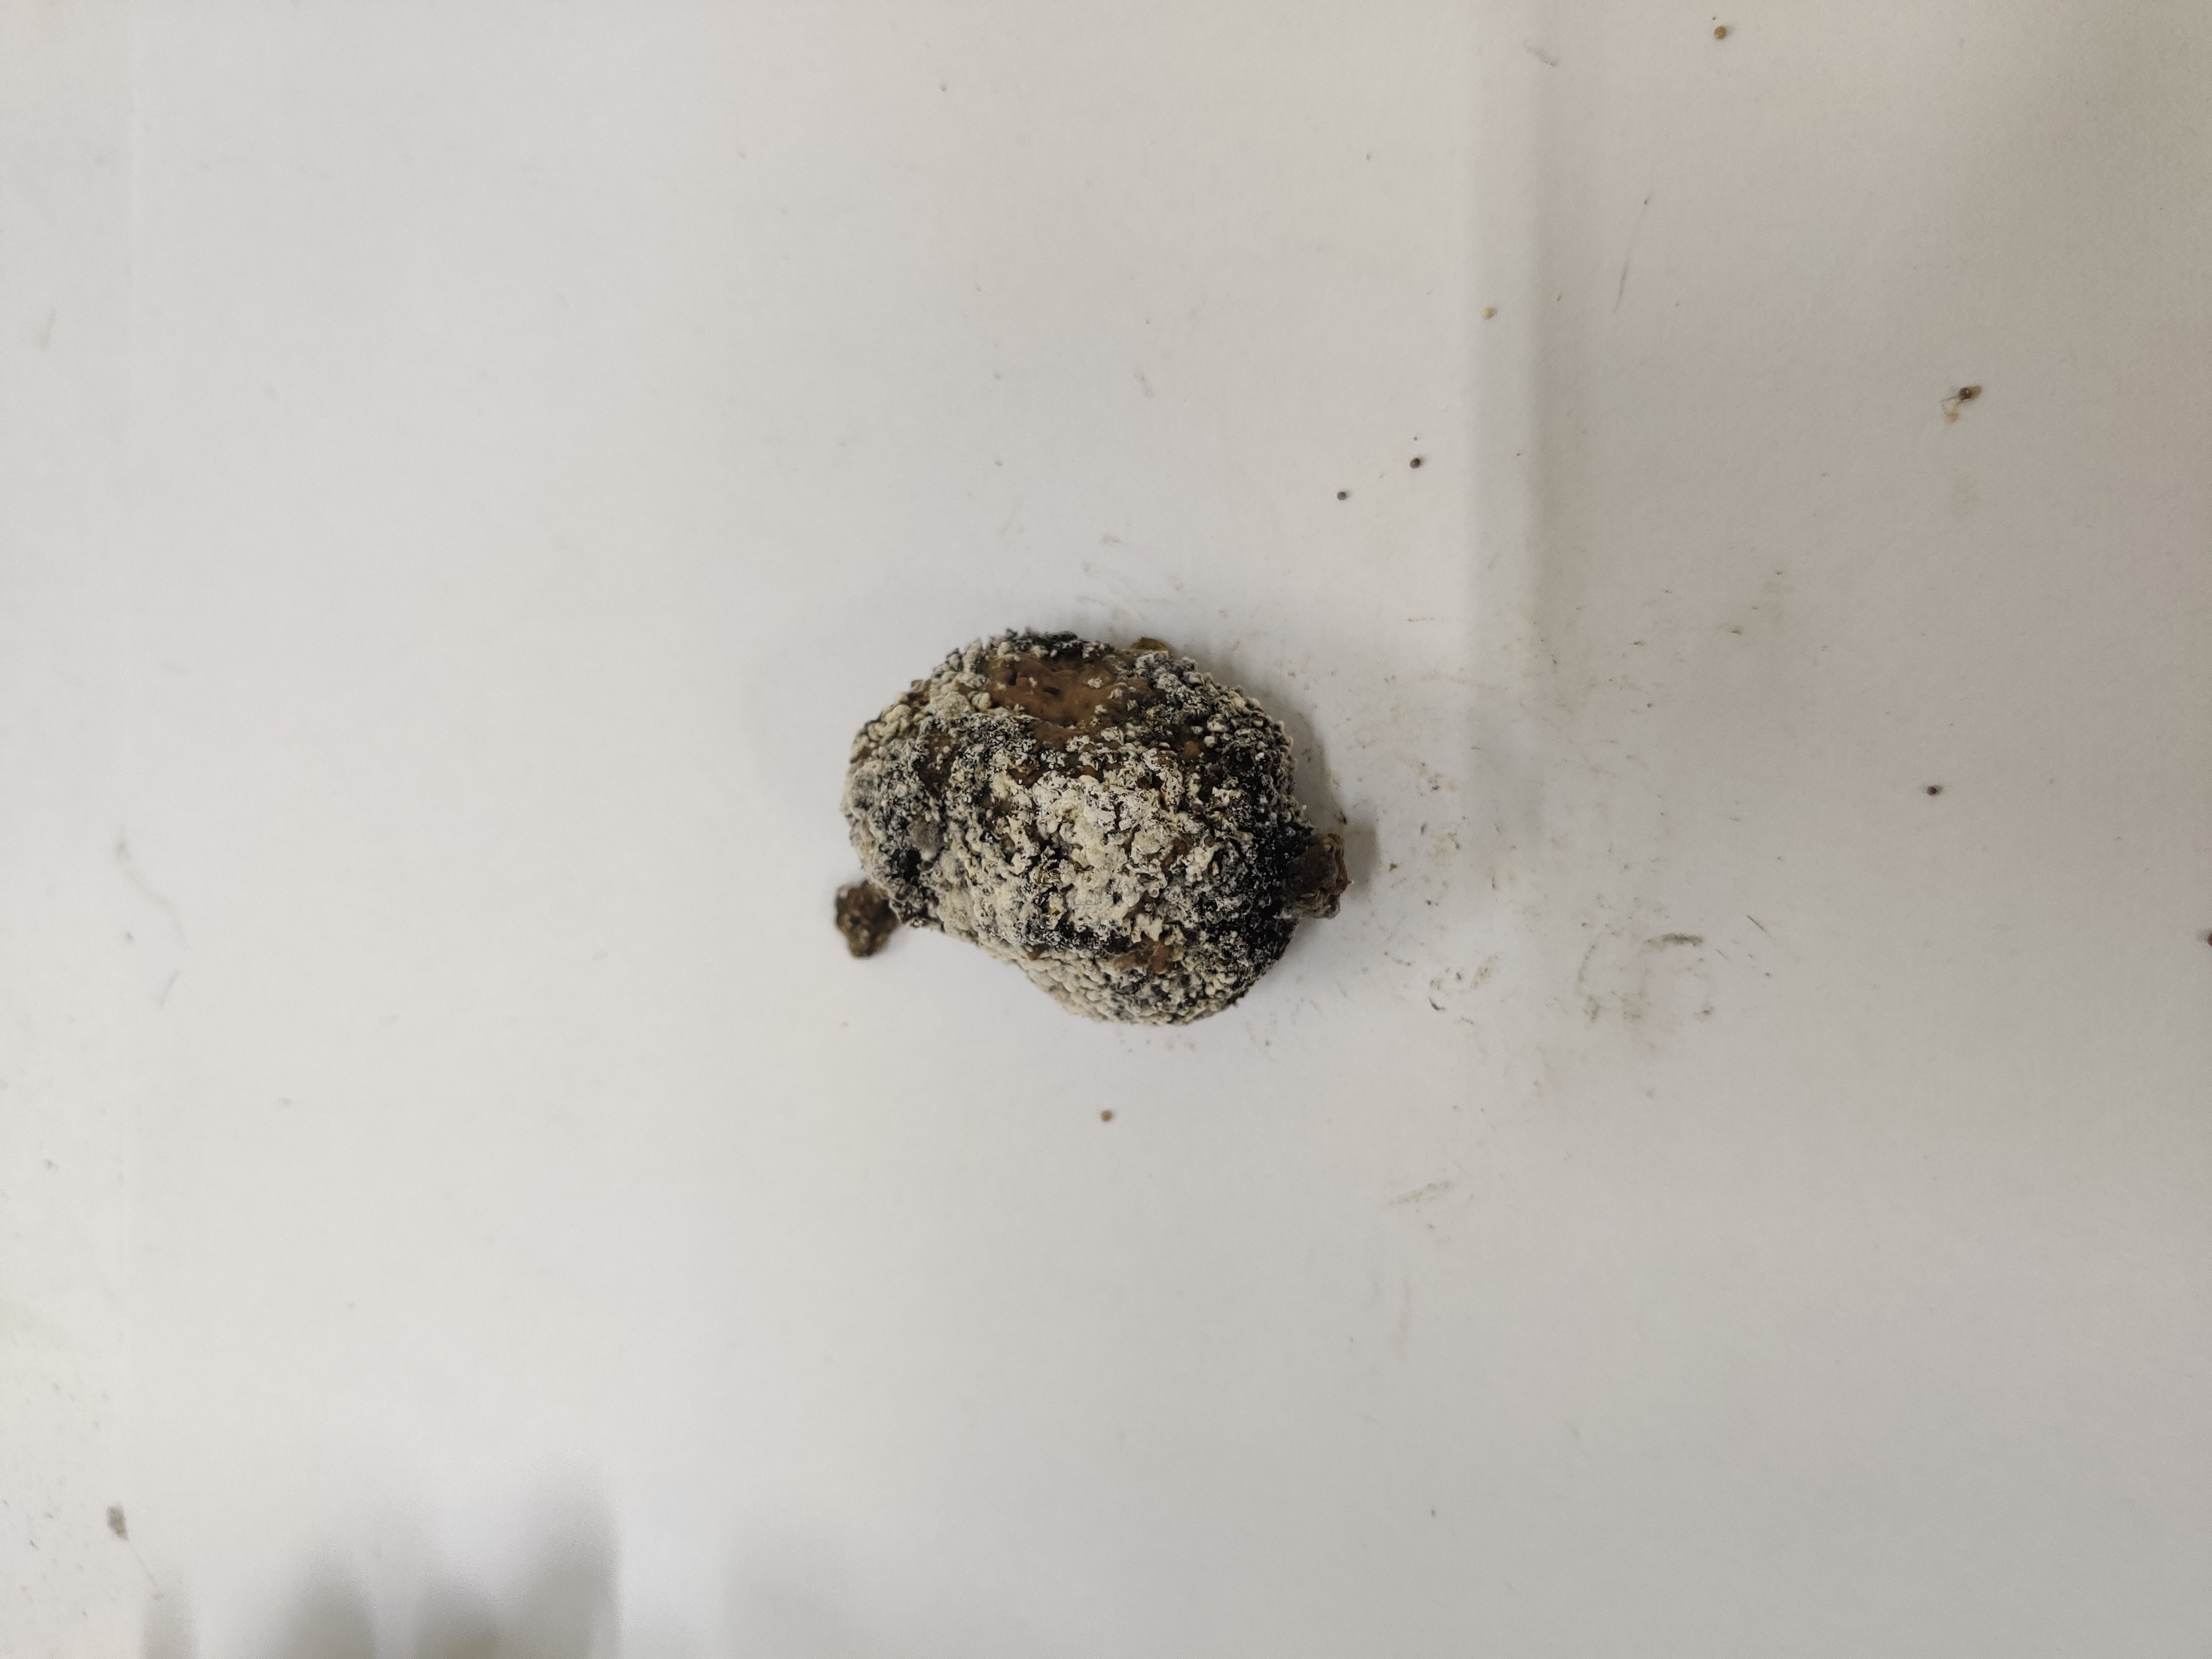
Crop: Spiny Gourd
Condition: Damaged